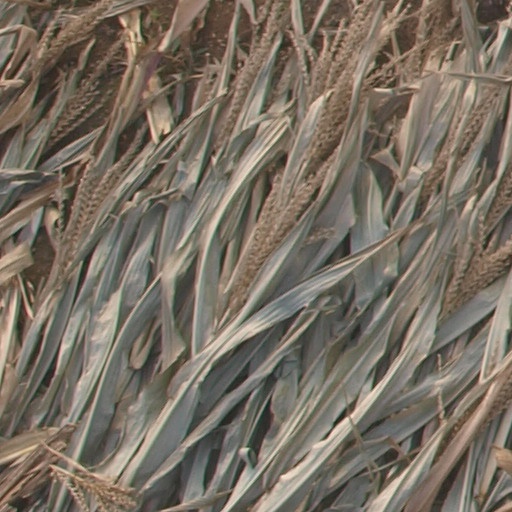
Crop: maize; corn